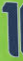
Number: 1